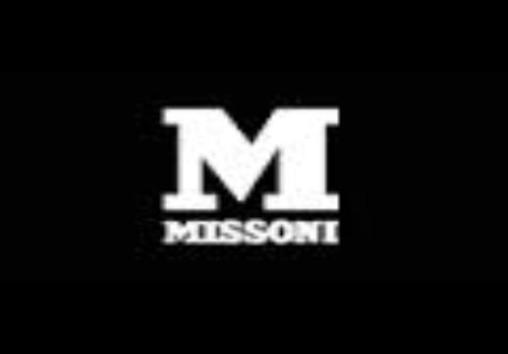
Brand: missoni
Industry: Clothes